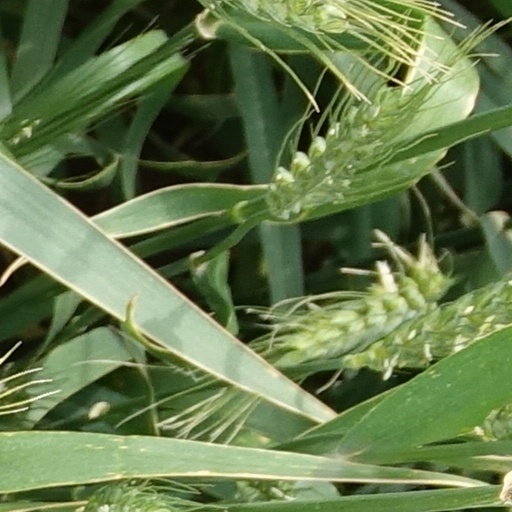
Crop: wheat